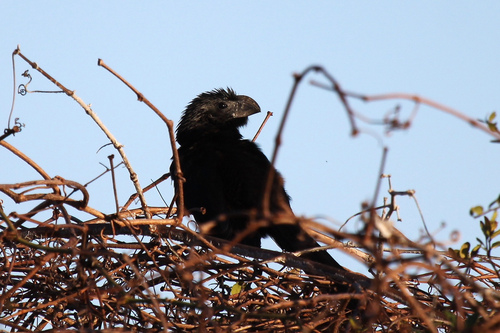
a small bird which is black all over with a long tail and a very fat black bill.
the all black large bird has a large bill and small eyerings.
this is a black bird with a large crooked bill.
a small black bird with a large black bill and a spiked crown.
this bird is black in color with a black beak, and black eye rings.
medium to large black bird with large black beak and medium black eyes
this particular bird has a black body with a short black billa black body bird with a regularly sized head in comparison to the body.
a black bird with a large beak.
this bird is black it has a very large beak it looks to be a large bird
Species: Groove Billed Ani